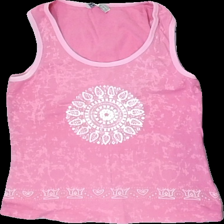
View: front
Type: Tank top
Category: Ladies
Brand: Not in the list
Brand text on label: fresh spirit
Colors: Pink, White
Material: 100% cotton
Pattern: Other
Cut: C-collar
Size: 38
Season: Summer
Damage: torn print
Price range: <50
Recommended usage: Export